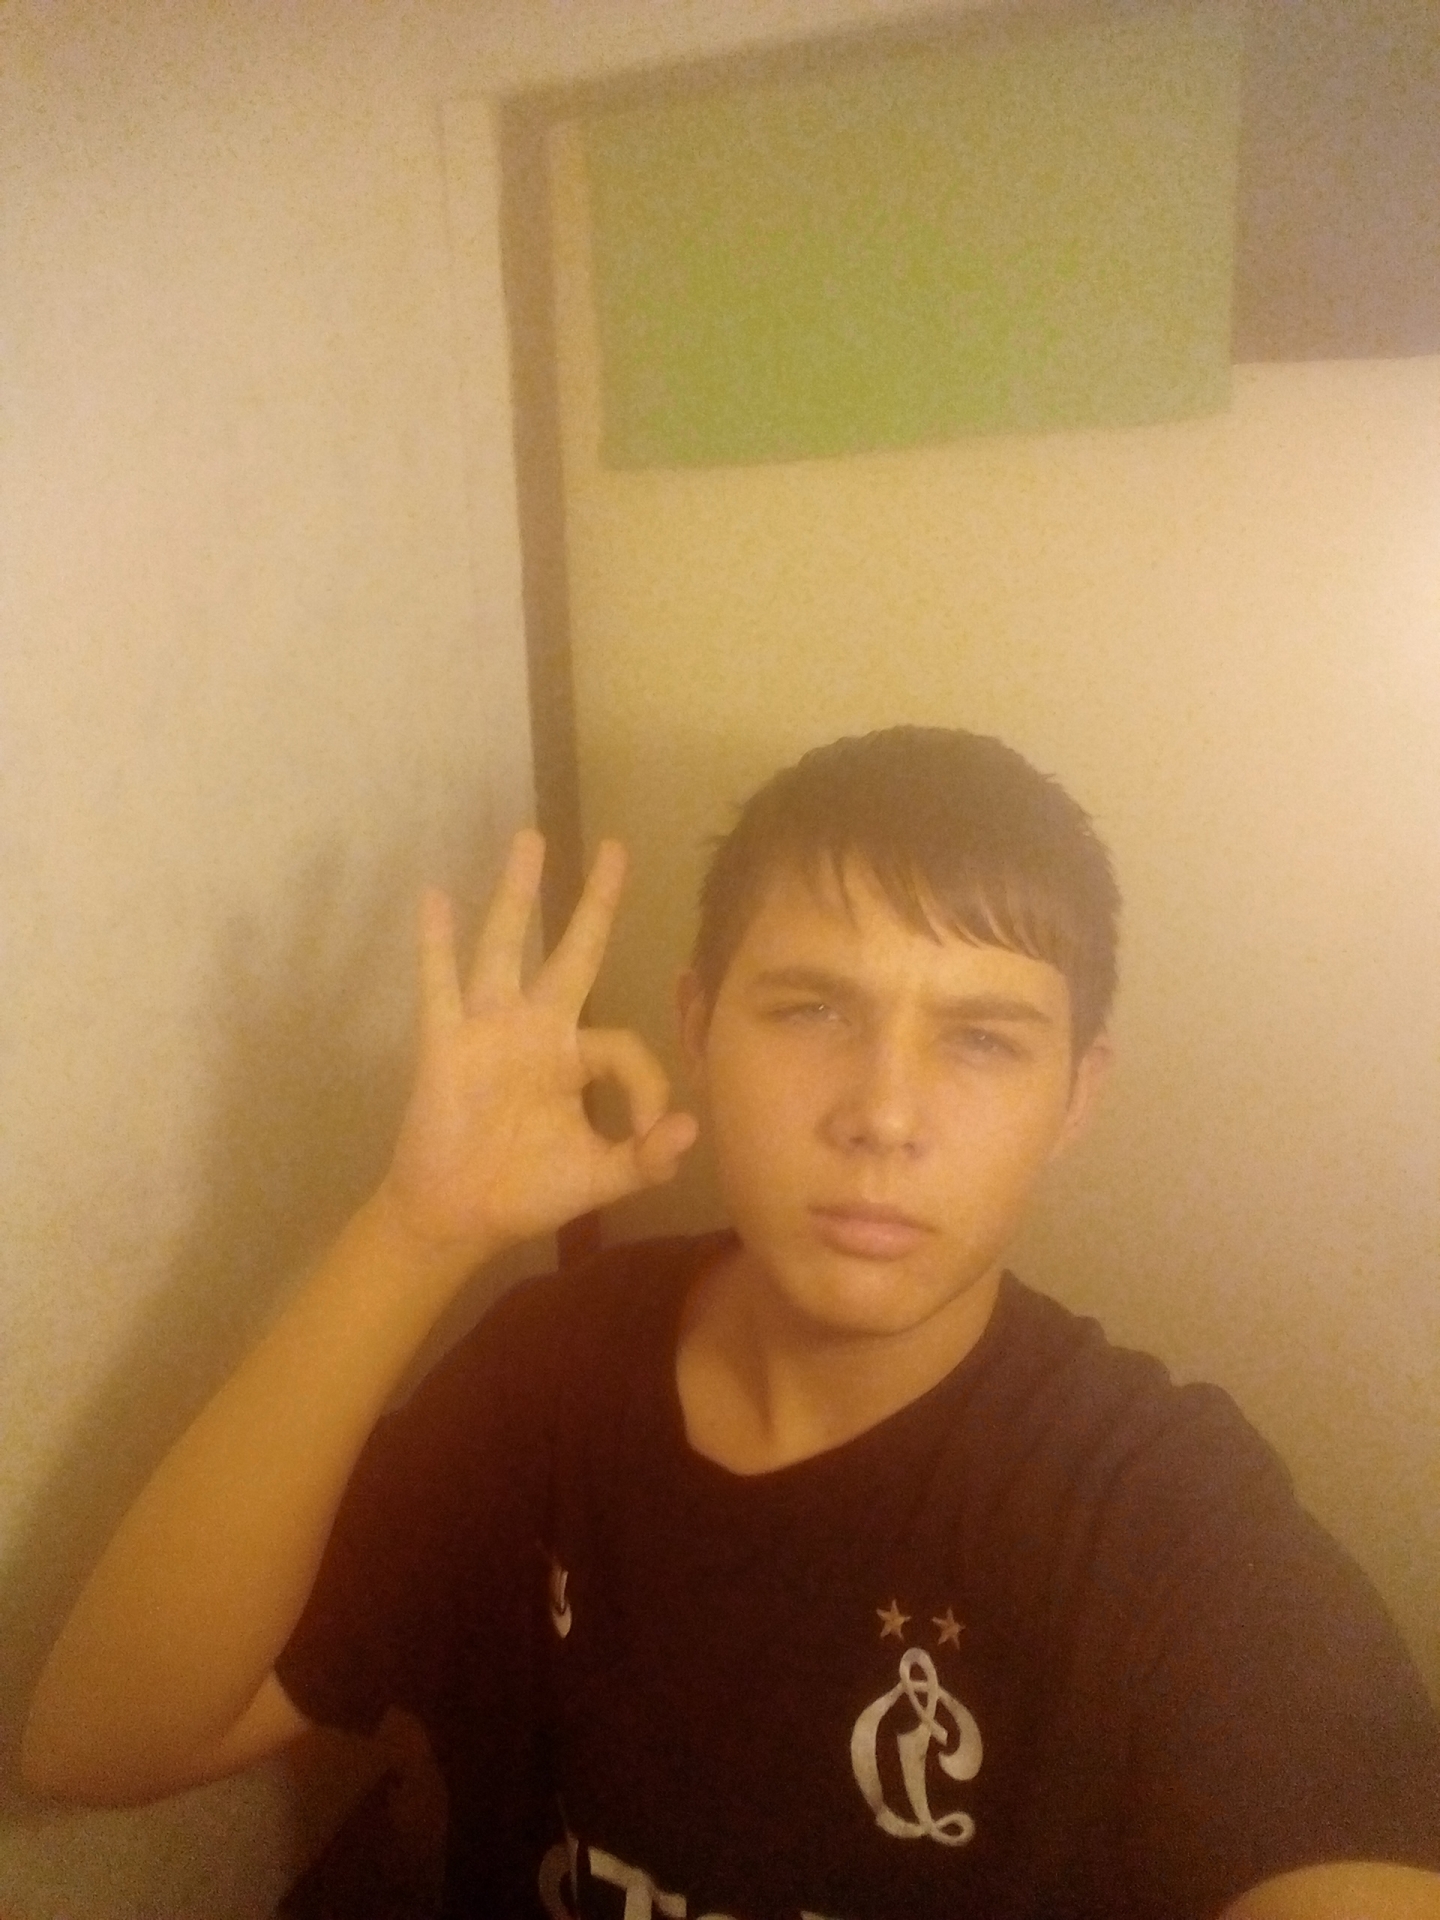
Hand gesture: ok